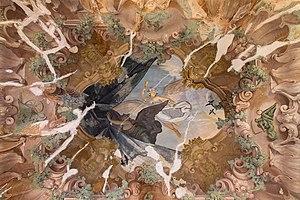
Niccolò Berrettoni est un peintre italien de la période baroque du XVIIᵉ siècle